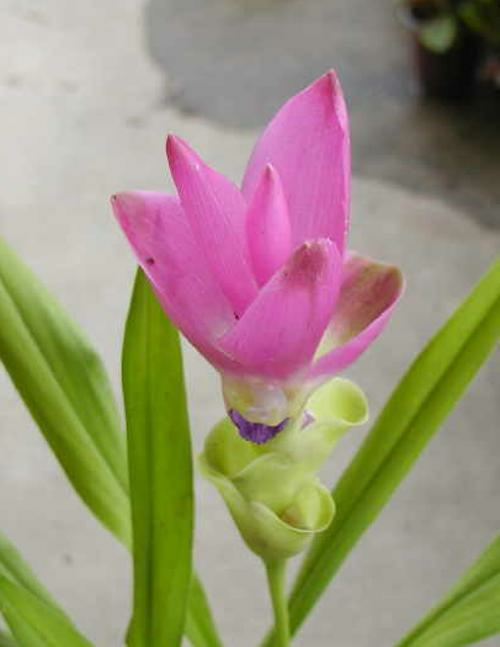
Flower: siam tulip